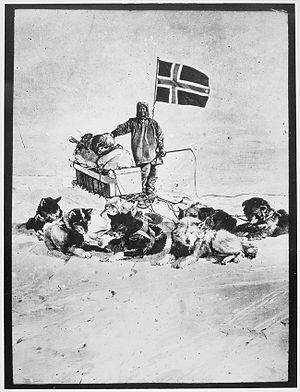
Sydpolsekspeditioner / Kapløbet til sydpolen / Fram-ekspeditionen
Amundsen på Sydpolen
Ved Sydpolsekspeditioner forstås de ekspeditioner, der har haft Antarktis eller sydpolen samt de omgivende farvande og øer som mål.